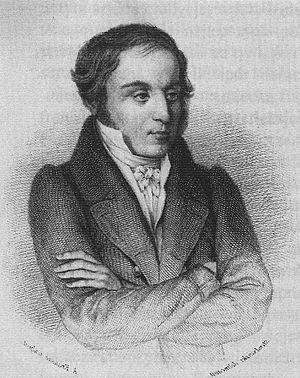
Kazimierz Brodziński, né le 8 mars 1791 à Królówka et mort le 10 octobre 1835 à Dresde, est un écrivain, poète, pédagogue bet journaliste polonais. Professeur à l'Université de Varsovie, traducteur et auteur de poésies lyriques, il est représentant du romantisme polonais.